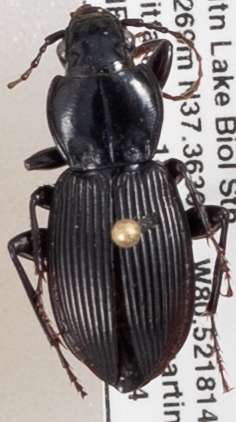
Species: Pterostichus coracinus
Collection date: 2018-08-14
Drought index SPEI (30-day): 1.962
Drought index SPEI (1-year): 0.47
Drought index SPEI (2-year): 0.694